Question: Please indicate a possible affordance area of the knife sharpener that can be used for holding
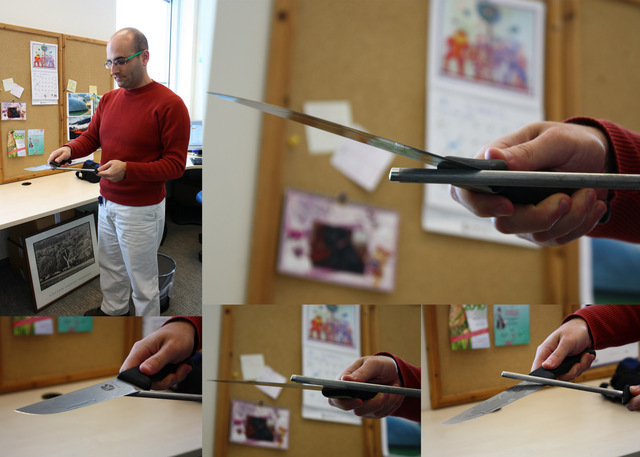
Answer: [437.588, 152.978, 602.416, 232.288]